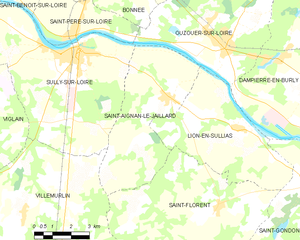
Saint-Aignan-le-Jaillard est une commune française située dans le département du Loiret en région Centre-Val de Loire.